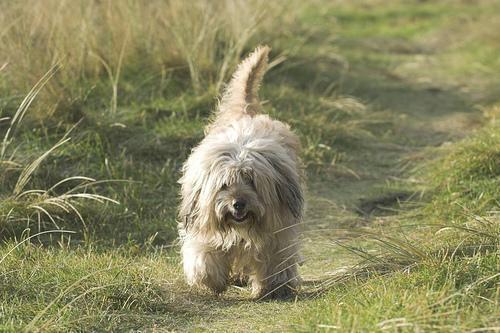
Tibetan_terrier